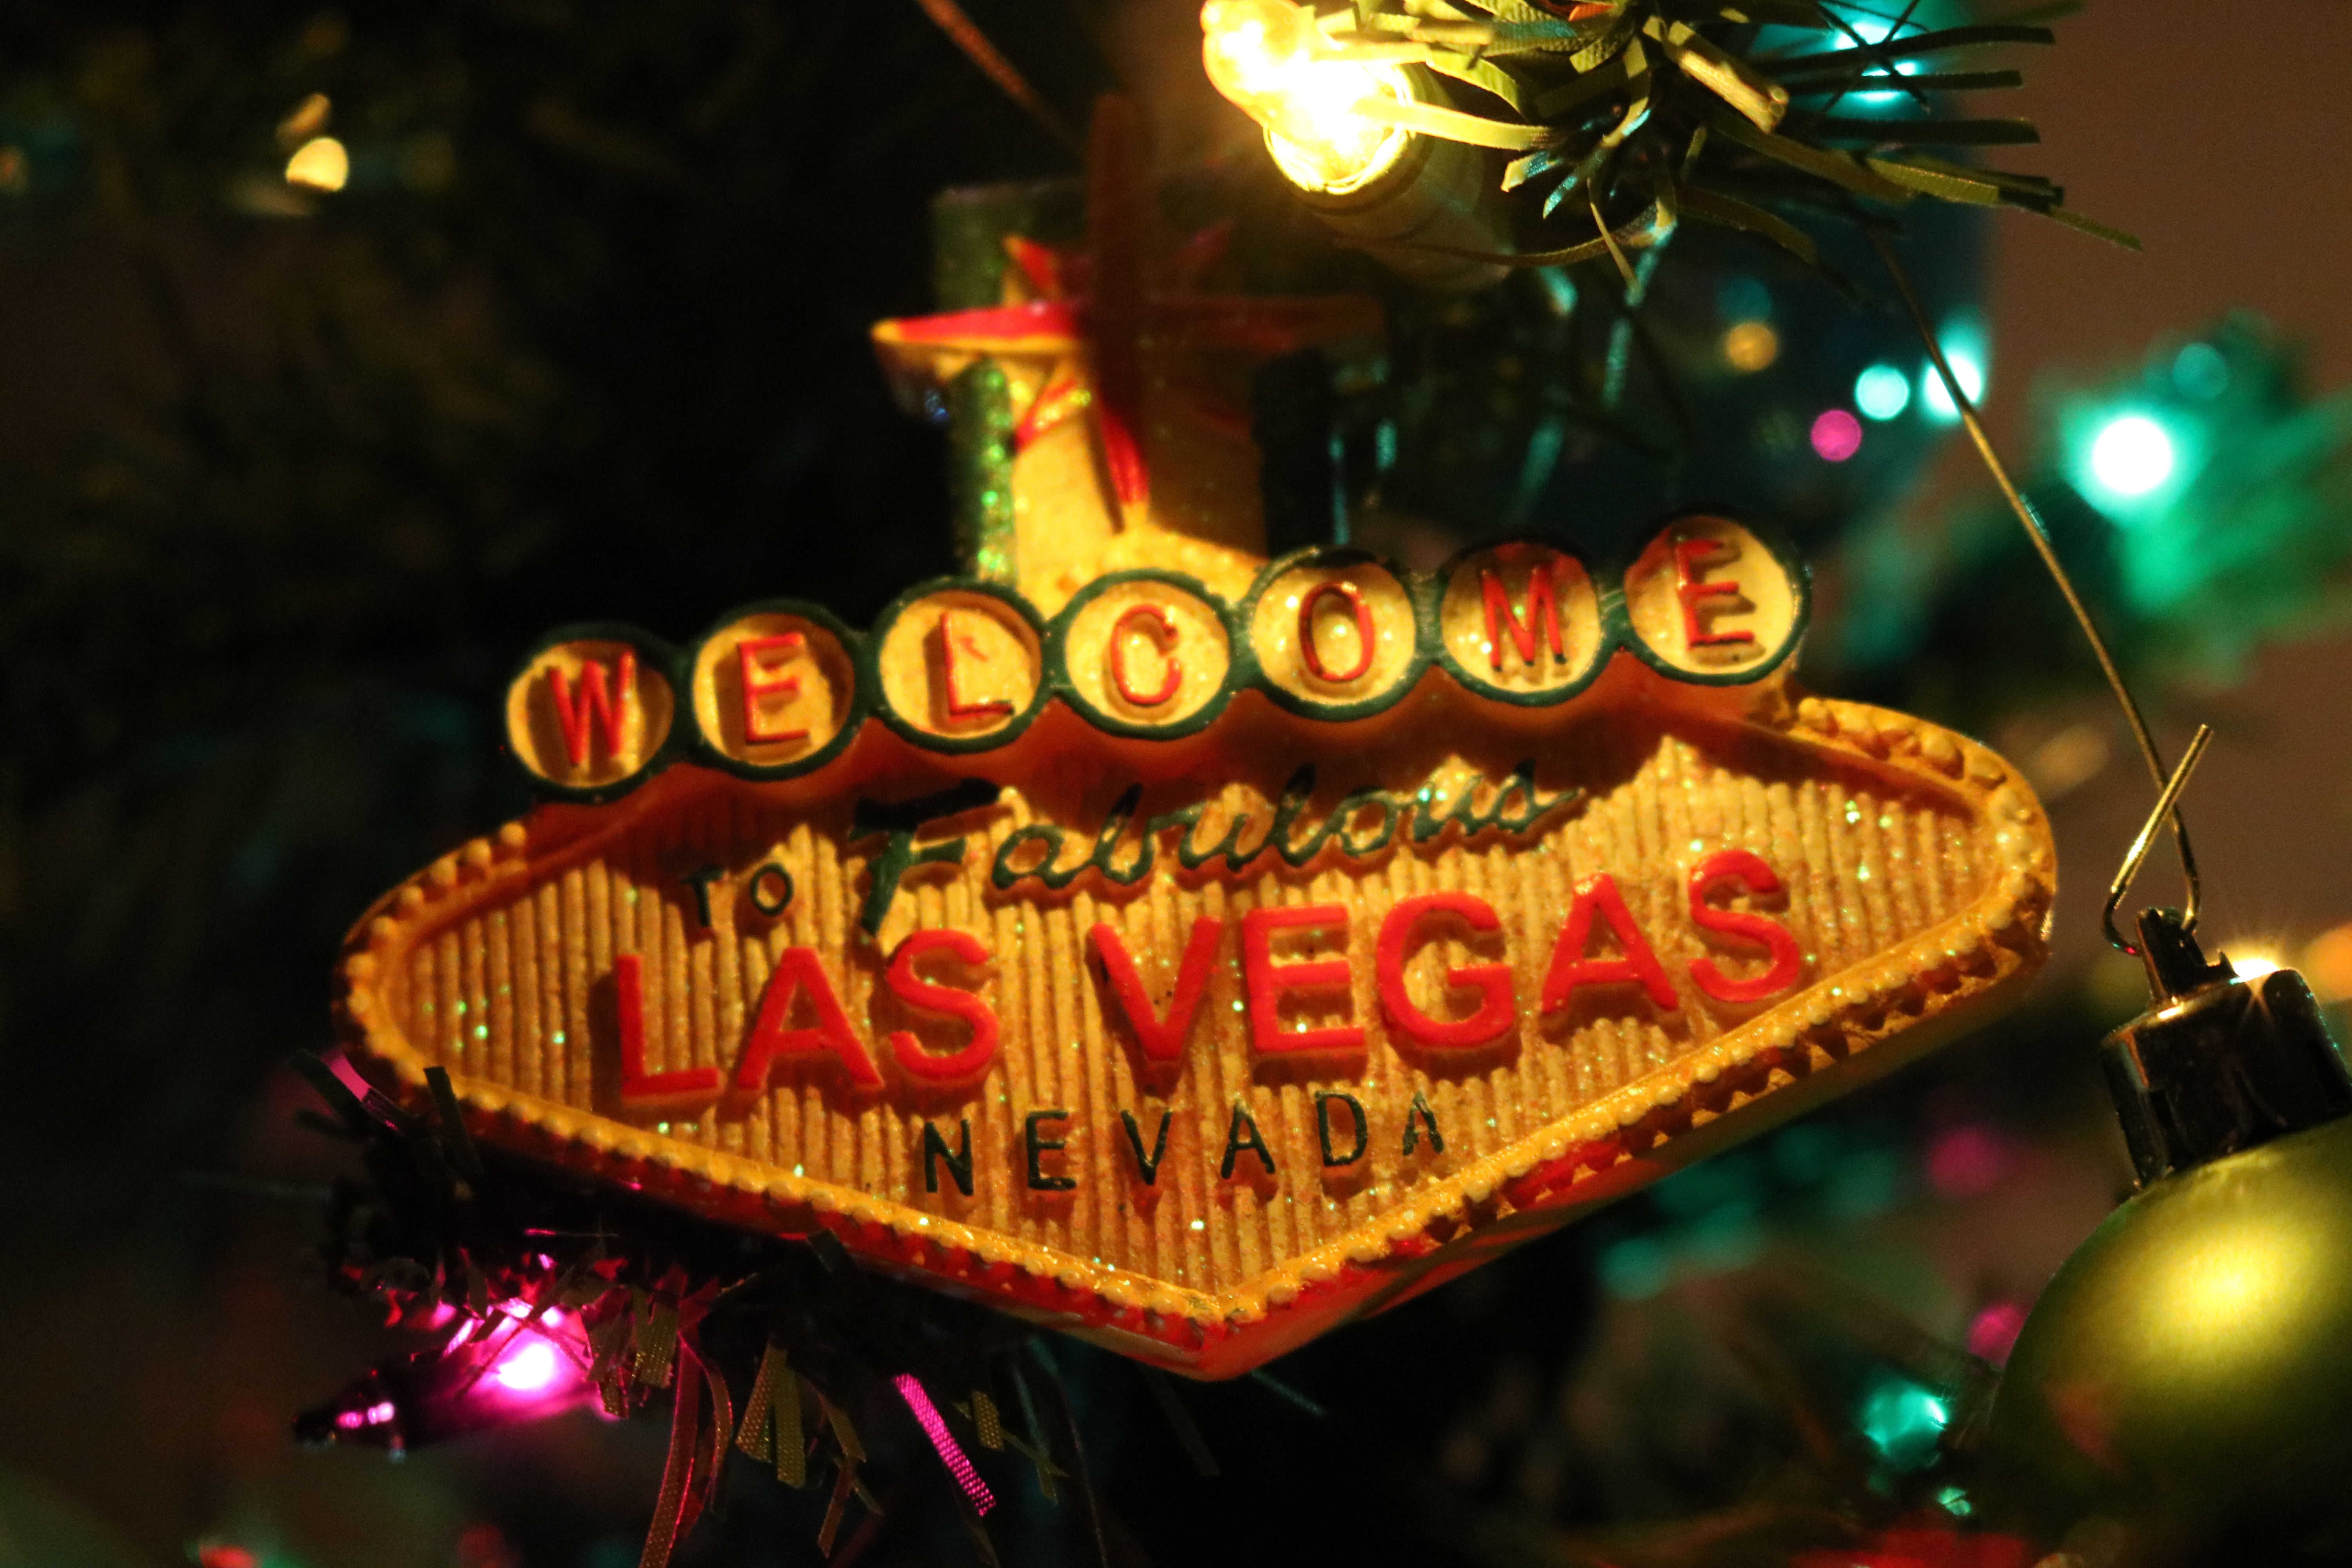
night, holiday, christmas, christmas decoration, festival, event, christmas lights